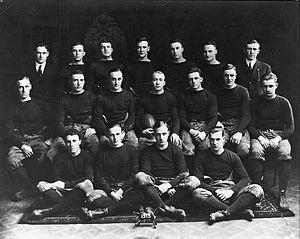
L'équipe de football américain du Fighting Irish de Notre Dame représente l'Université Notre-Dame-du-Lac située à Notre Dame dans l'Indiana. Brian Kelly en est l'entraîneur actuel.